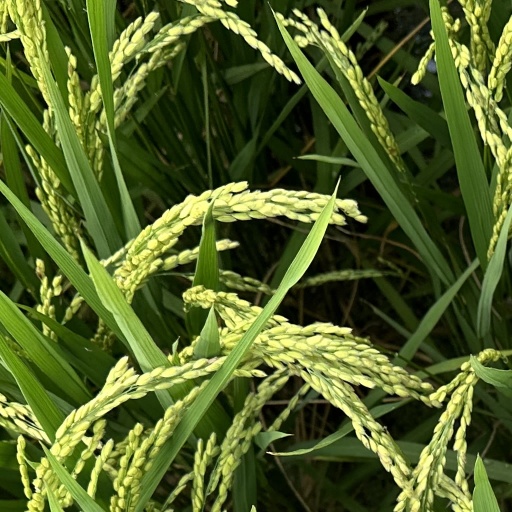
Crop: rice